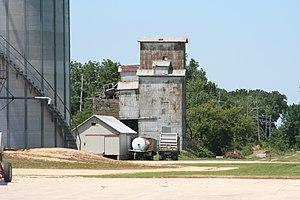
Baileyville est une communauté non-incorporée du comté d'Ogle dans l'état de l'Illinois.